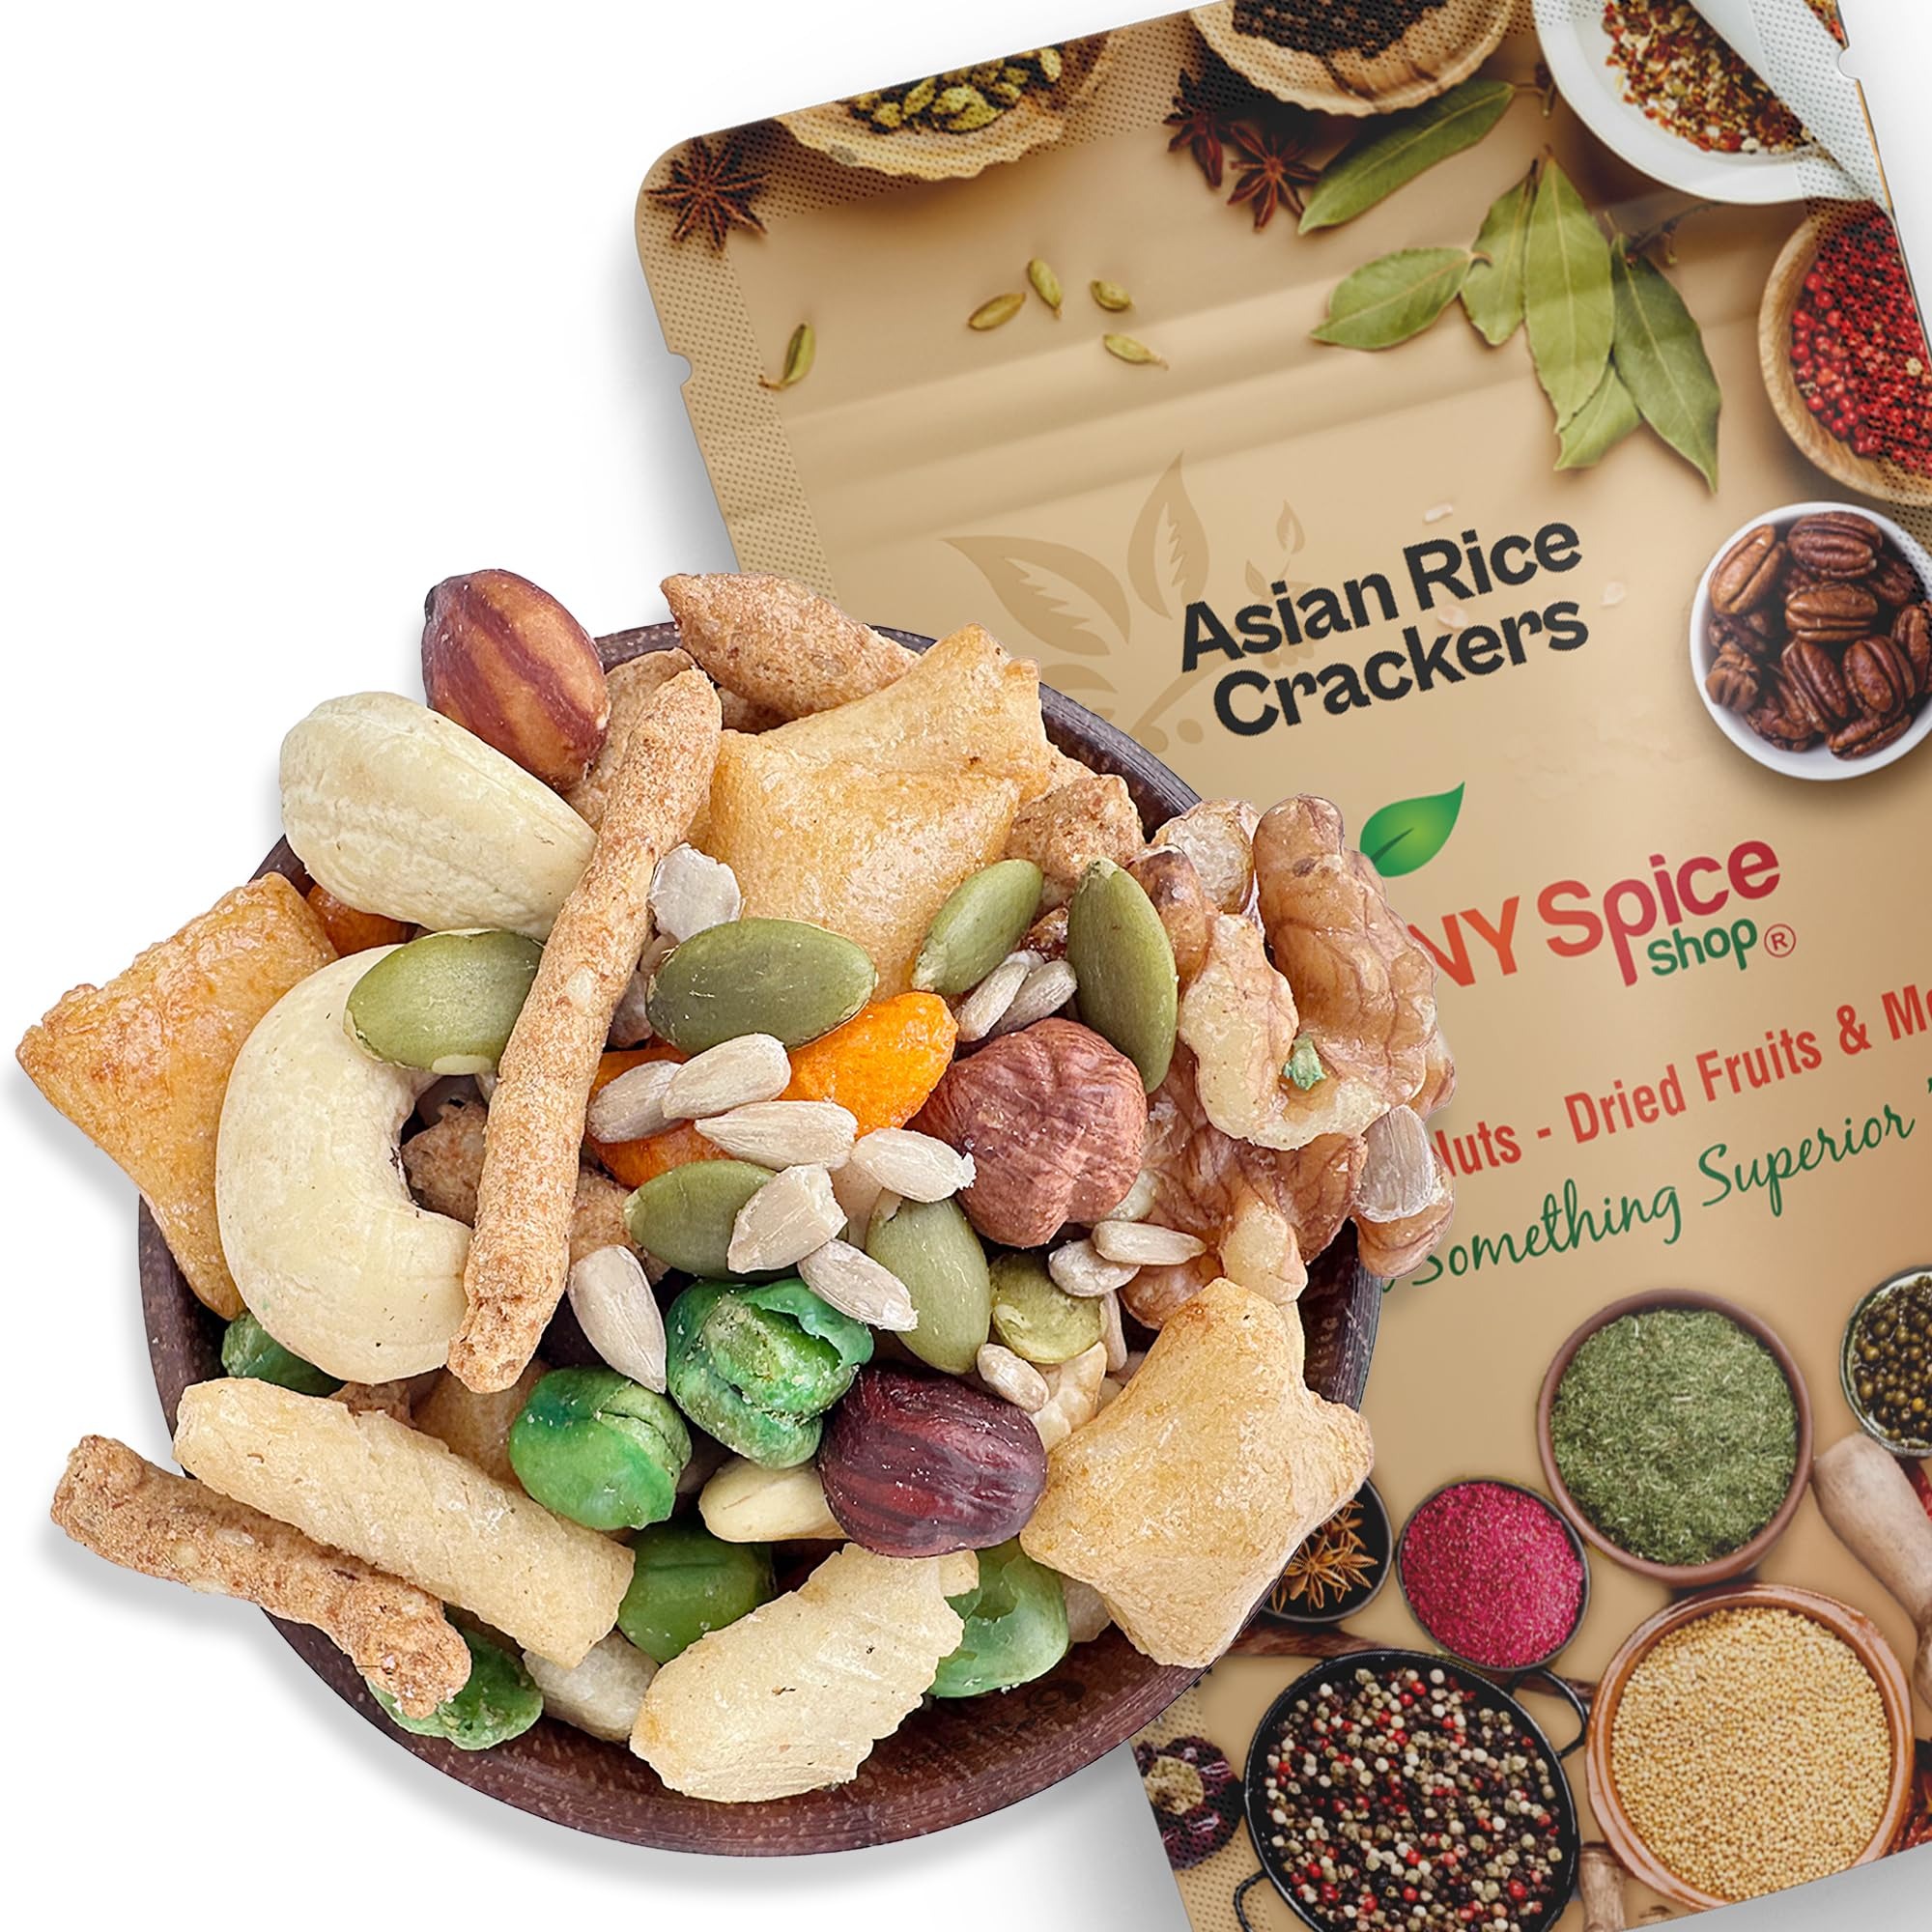
Item Name: NY Spice Shop Asian Rice Crackers - 3 Pound Rice Snacks - Crunchy, Spicy, Natural & Mixed Rice Crackers - No Artificial Colors
Bullet Point 1: DISCOVER THE DELIGHT OF ASIAN SNACKS - Enjoy a tasty mix of shapes, sizes, and flavors with our asian snack. Each bite blends crispy rice asian chips with savory seasonings like soy sauce and sesame seeds. You'll love the variety and rich flavors in every bag.
Bullet Point 2: SHARE THE LOVE WITH ASIAN RICE CRACKERS - Crunchy rice crackers, perfect mix for snacking, parties or any event. Enjoy NY Spice Shop asian crackers at parties, movie nights, or as a snack with someone special. The resealable bag makes rice crackers asian easy to take anywhere!
Bullet Point 3: DISCOVER THE VERSATILITY OF ASIAN RICE CRACKERS MIX - Use our asian cracker mix as an appetizer at your next party, sprinkle them on salads and soups for a crunchy twist, or enjoy them as a snack on their own. No matter how you choose to enjoy rice snacks asian, our spicy asian snack mix are a delicious and satisfying option.
Bullet Point 4: HEALTHY SNACKING SPICY ASIAN SNACK MIX - Enjoy high-quality and satisfyingly spicy asian snacks made right here by NY SPICE SHOP. A diet-friendly asian snack pack for active individuals that like to feel healthy and great when snacking. Mix up your snack routine with this Asian rice cracker snack mix.
Bullet Point 5: PERFECT FOR LATE-NIGHT SNACKING - Great for late-night snacking without the calories, Asian rice cracker snack mix are perfect for gaming. Spicy asian snacks have a delicious flavor and a fresh, crunchy texture. Mix asian rice snacks with your favorites and enjoy the variety of shapes and flavors. Asian mix rice crackers bring back childhood memories with their familiar taste.
Product Description: <b> NY SPICE SHOP ASIAN RICE CRACKERS CRISPY TREATS</b><br><br> Indulge in the spicy, crunchy goodness of our Asian rice quaker rice crisps, sourced from our Asian rice mix rice seasoning. Whether you enjoy them solo or mixed into your own snack blend, these rice crispy crackers offer a tantalizing fusion of spicy and sweet flavors that you'll keep coming back for. <br><br> <b>ADD ASIAN RICE CRACKERS TO YOUR SNACK TABLE</b><br><br> <li>Experience the delightful crunch and bold flavor of Asian rice snacks, a standout addition to any party spread. <li>Unlike typical party snacks, these Asian rice mix snack offer a more diverse and healthier option, ensuring your guests enjoy a flavorful and guilt-free indulgence. <br><br> <b>VERSATILE RICE CRISPY TREATS BULK<b><br><br> <li>Elevate your culinary creations by using Asian rice crackers snack mix as a delicious topping for salads, soups, or even chili recipes. <li>Rice Snack crispy texture and intense flavor profile add a distinctive twist to your dishes, enhancing their overall taste and presentation. <br><br> <b>CONVENIENT ON-THE-GO HEALTHY RICE CRISPY TREATS</b><br><br> Perfect for busy lifestyles, these spicy rice crackers make for a convenient and satisfying snack option. Whether you're out hiking, camping, or simply on the move, these portable asian rice crackers mix treats are sure to keep hunger pangs at bay. <br><br> <b>FIERY COMPLEMENT TO RICE CRISPY TREAT</b><br><br> <li>Sprinkle crumbled chili bits’ rice treats over tacos or nachos to infuse your Mexican-inspired dishes with a spicy asian rice seasoning treat. <li>Rice crisps variety pack bold flavor pairs harmoniously with savory meats, beans, and melted cheese, creating an unforgettable culinary experience. <br><br> <b>DISCOVER THE ADDICTIVE FLAVOR OF NY SPICE SHOP CHILI BITS RICE KRISPY TREATS BULK TODAY! </b>
Value: 48.0
Unit: Ounce

Price: 34.99